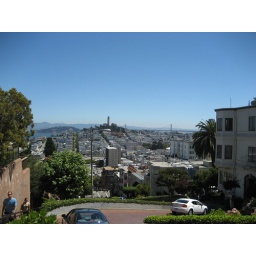
another view of sf... you can see coit tower and the bay bridge in the distance